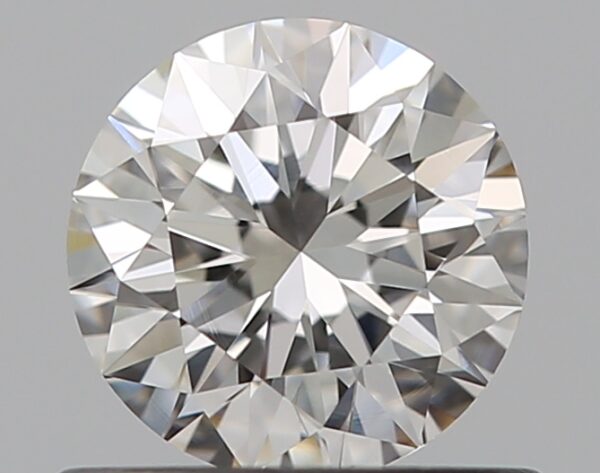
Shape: round
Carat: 0.53
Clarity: VVS2
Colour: G
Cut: EX
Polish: EX
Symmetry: EX
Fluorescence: N
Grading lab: GIA
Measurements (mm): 5.16 x 5.2 x 3.25